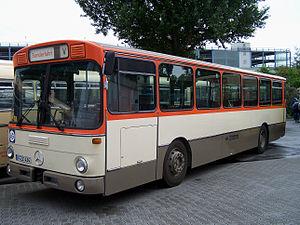
Le Mercedes-Benz O 305 est un autobus à moteur arrière produit par Mercedes-Benz en Allemagne de l'Ouest entre 1969 et 1987.